Sepp Angerer

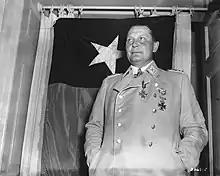
Göring in captivity 9 May 1945

Top Nazis liked to give each other gifts of art. When Göring desired to give Adolf Hitler a gift, he asked Angerer to buy eight Flemish tapestries from Albert Auwercx's series of ""Gothic Myths"", as the Nazis called these allegorical subjects. Göring's own deals could be mixed into such transactions in order to disguise them.